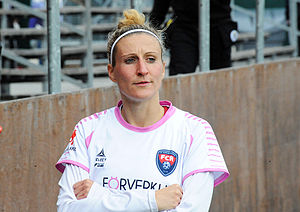
Anja Mittag
Mittag med Rosengård i 2014
Anja Mittag er en tysk fodboldspiller, som siden 2019 har spillet som angriber for RB Leipzig i Tysklands tredje bedste række i kvindernes fodbold. Hun har tidligere spillet for kendte klubber i Tyskland, Frankrig og Sverige. Hun spillede for FC Rosengård i Damallsvenskan fra 2017 til 2019. Fra 2016-17 spillede hun for den tyske klub Wolfsburg og 2015-16 for den franske klub Paris Saint-Germain. Hun har spillet 158 landskampe og scoret 50 mål for Tyskland. Hun har vundet VM, EM og olympisk guld med Tyskland.